Longdendale Bypass

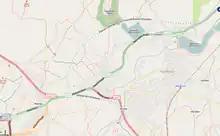
Map showing the proposed route in a broken teal line

The scheme envisaged a new dual carriageway that would have headed north-east from the eastern end of the M67, passed under the A6018 Roe Cross Road, Old Road and Old Hall Lane in a tunnel approximately north of the point where those roads converge. To the east of this area the route would have continued onto a roundabout which provides for a link road down to the A57 at Mottram Moor. To the east of the roundabout, the preferred route would have proceeded north-east through the Swallows Wood nature reserve, then curved south-east to join the existing A628 east of Tintwistle near Townhead Farm. Another proposed local authority road, the 'Glossop Spur', would have linked to the A57 at Woolley Bridge.